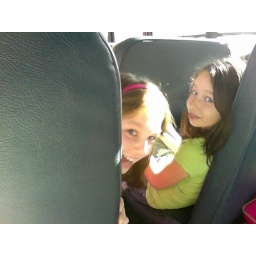
the 2 girls that are on my bus (the girl in the green is named Emi